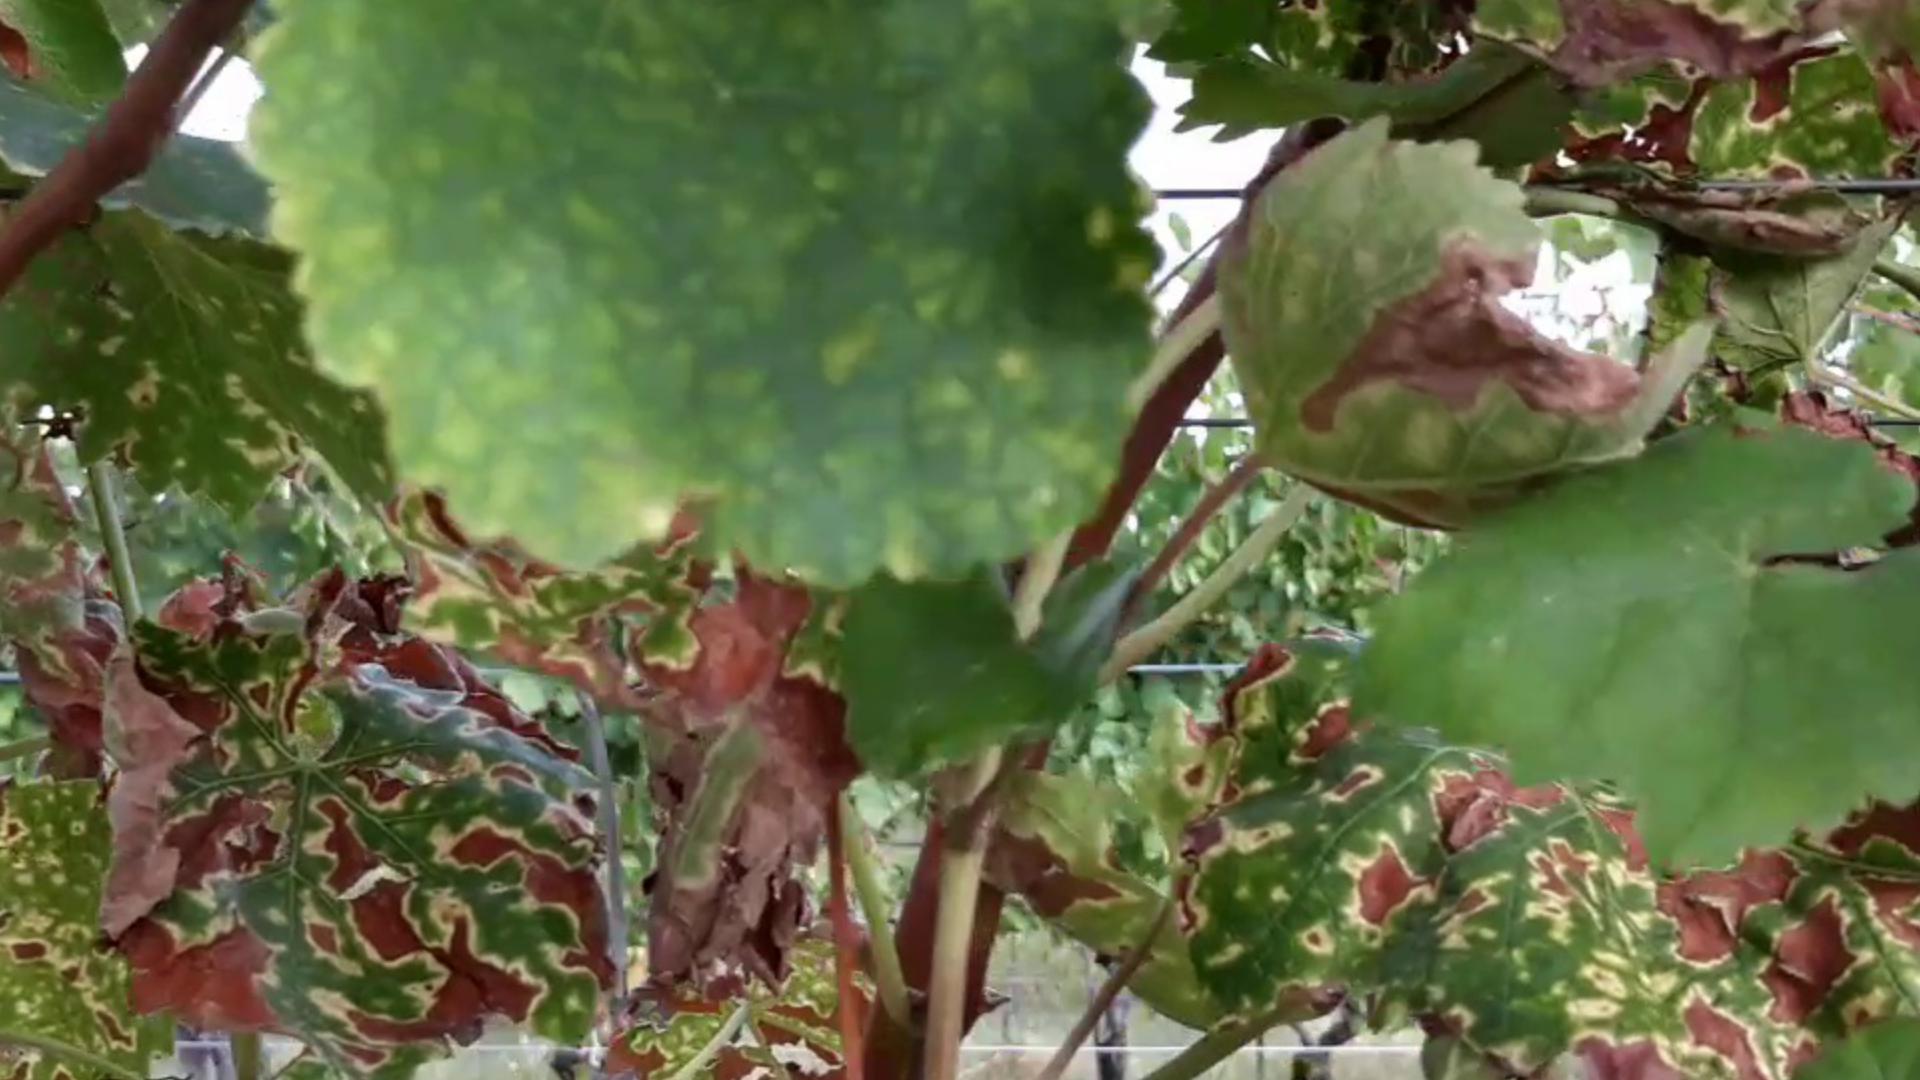
Label: esca